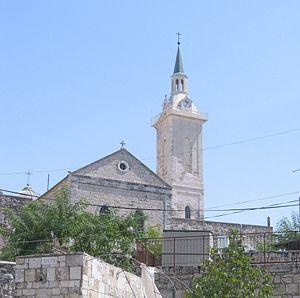
Eglise catholique Saint-Jean-Baptiste à Ein Kerem près de Jérusalem